Peyton Randolph House

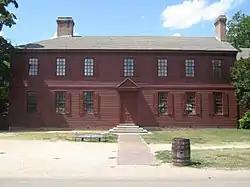

The Peyton Randolph House, also known as the Randolph-Peachy House, is a historic house museum in Colonial Williamsburg, Virginia. Its oldest portion dating to about 1715, it is one of the museum's oldest surviving buildings. It was designated a National Historic Landmark in 1973 as the home of Founding Father Peyton Randolph (1721–1775), the first and third President of the Continental Congress.